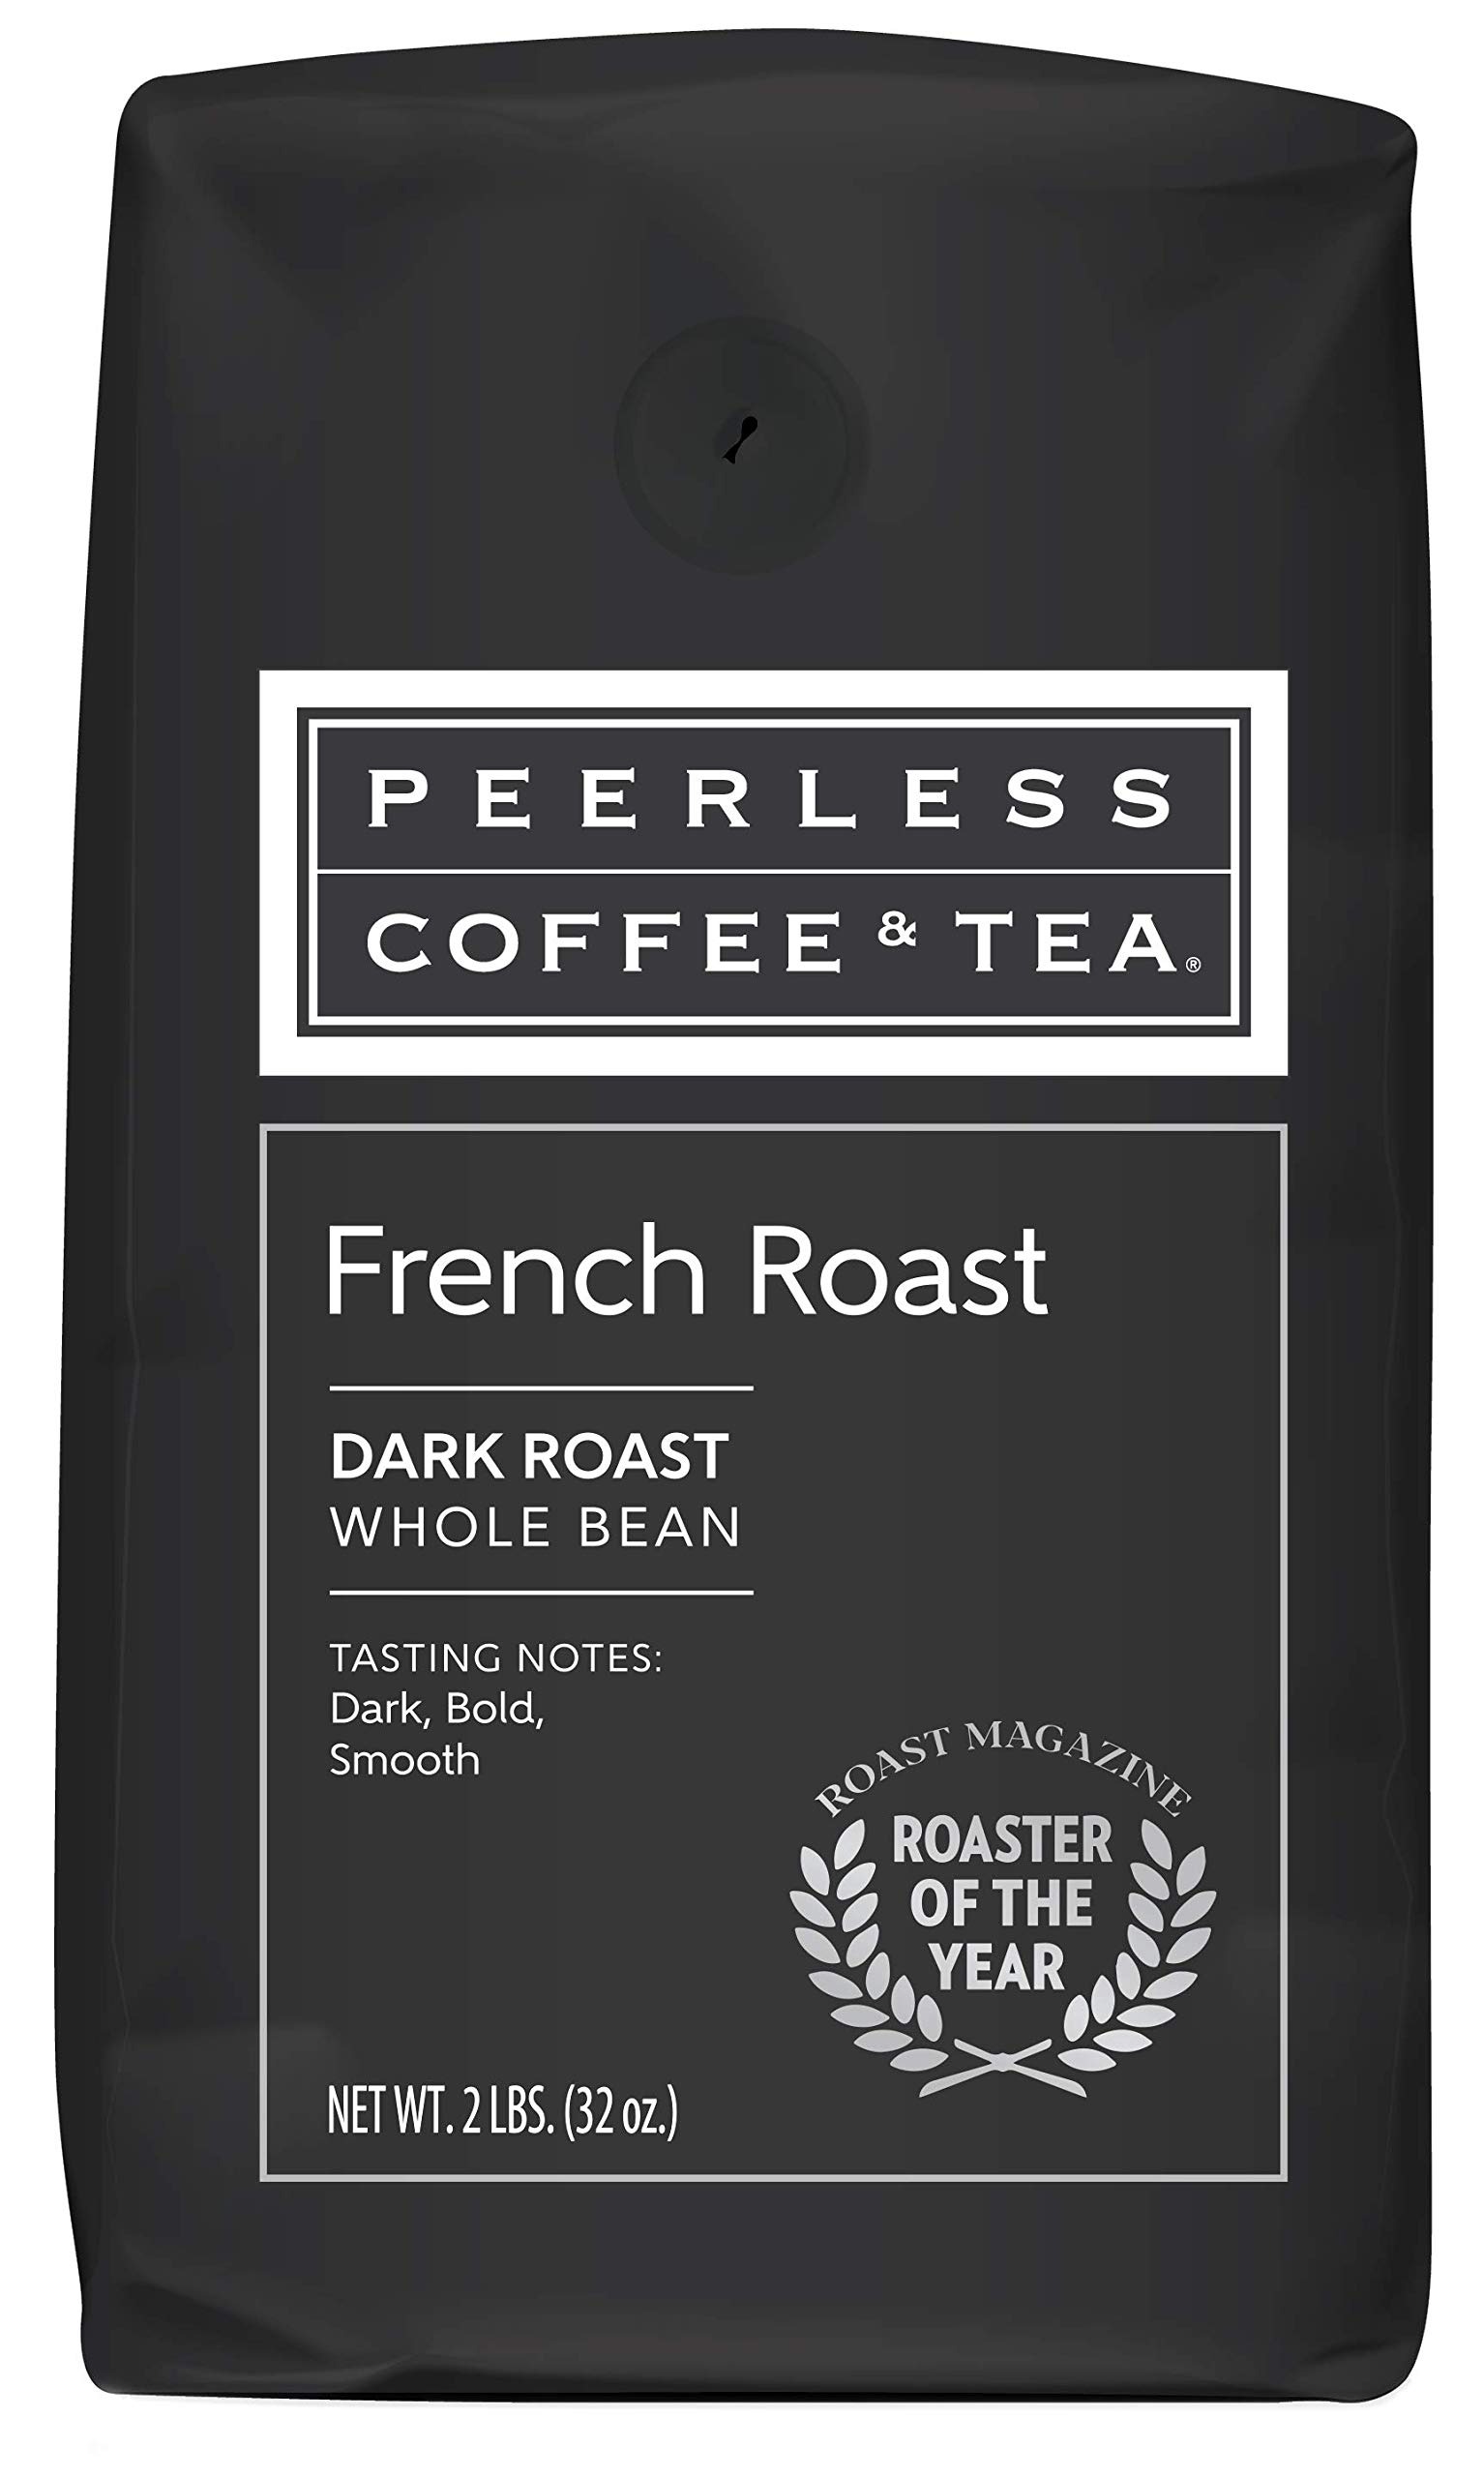
Item Name: Peerless, French Roast, Dark Roast Whole Bean Coffee, 2 Pounds
Bullet Point 1: One - 32oz bag per order
Bullet Point 2: Whole Bean Coffee
Bullet Point 3: Dark Roast
Product Description: Peerless Coffee & Tea French Roast Dark Roast Whole Bean
Value: 32.0
Unit: Ounce

Price: 20.49